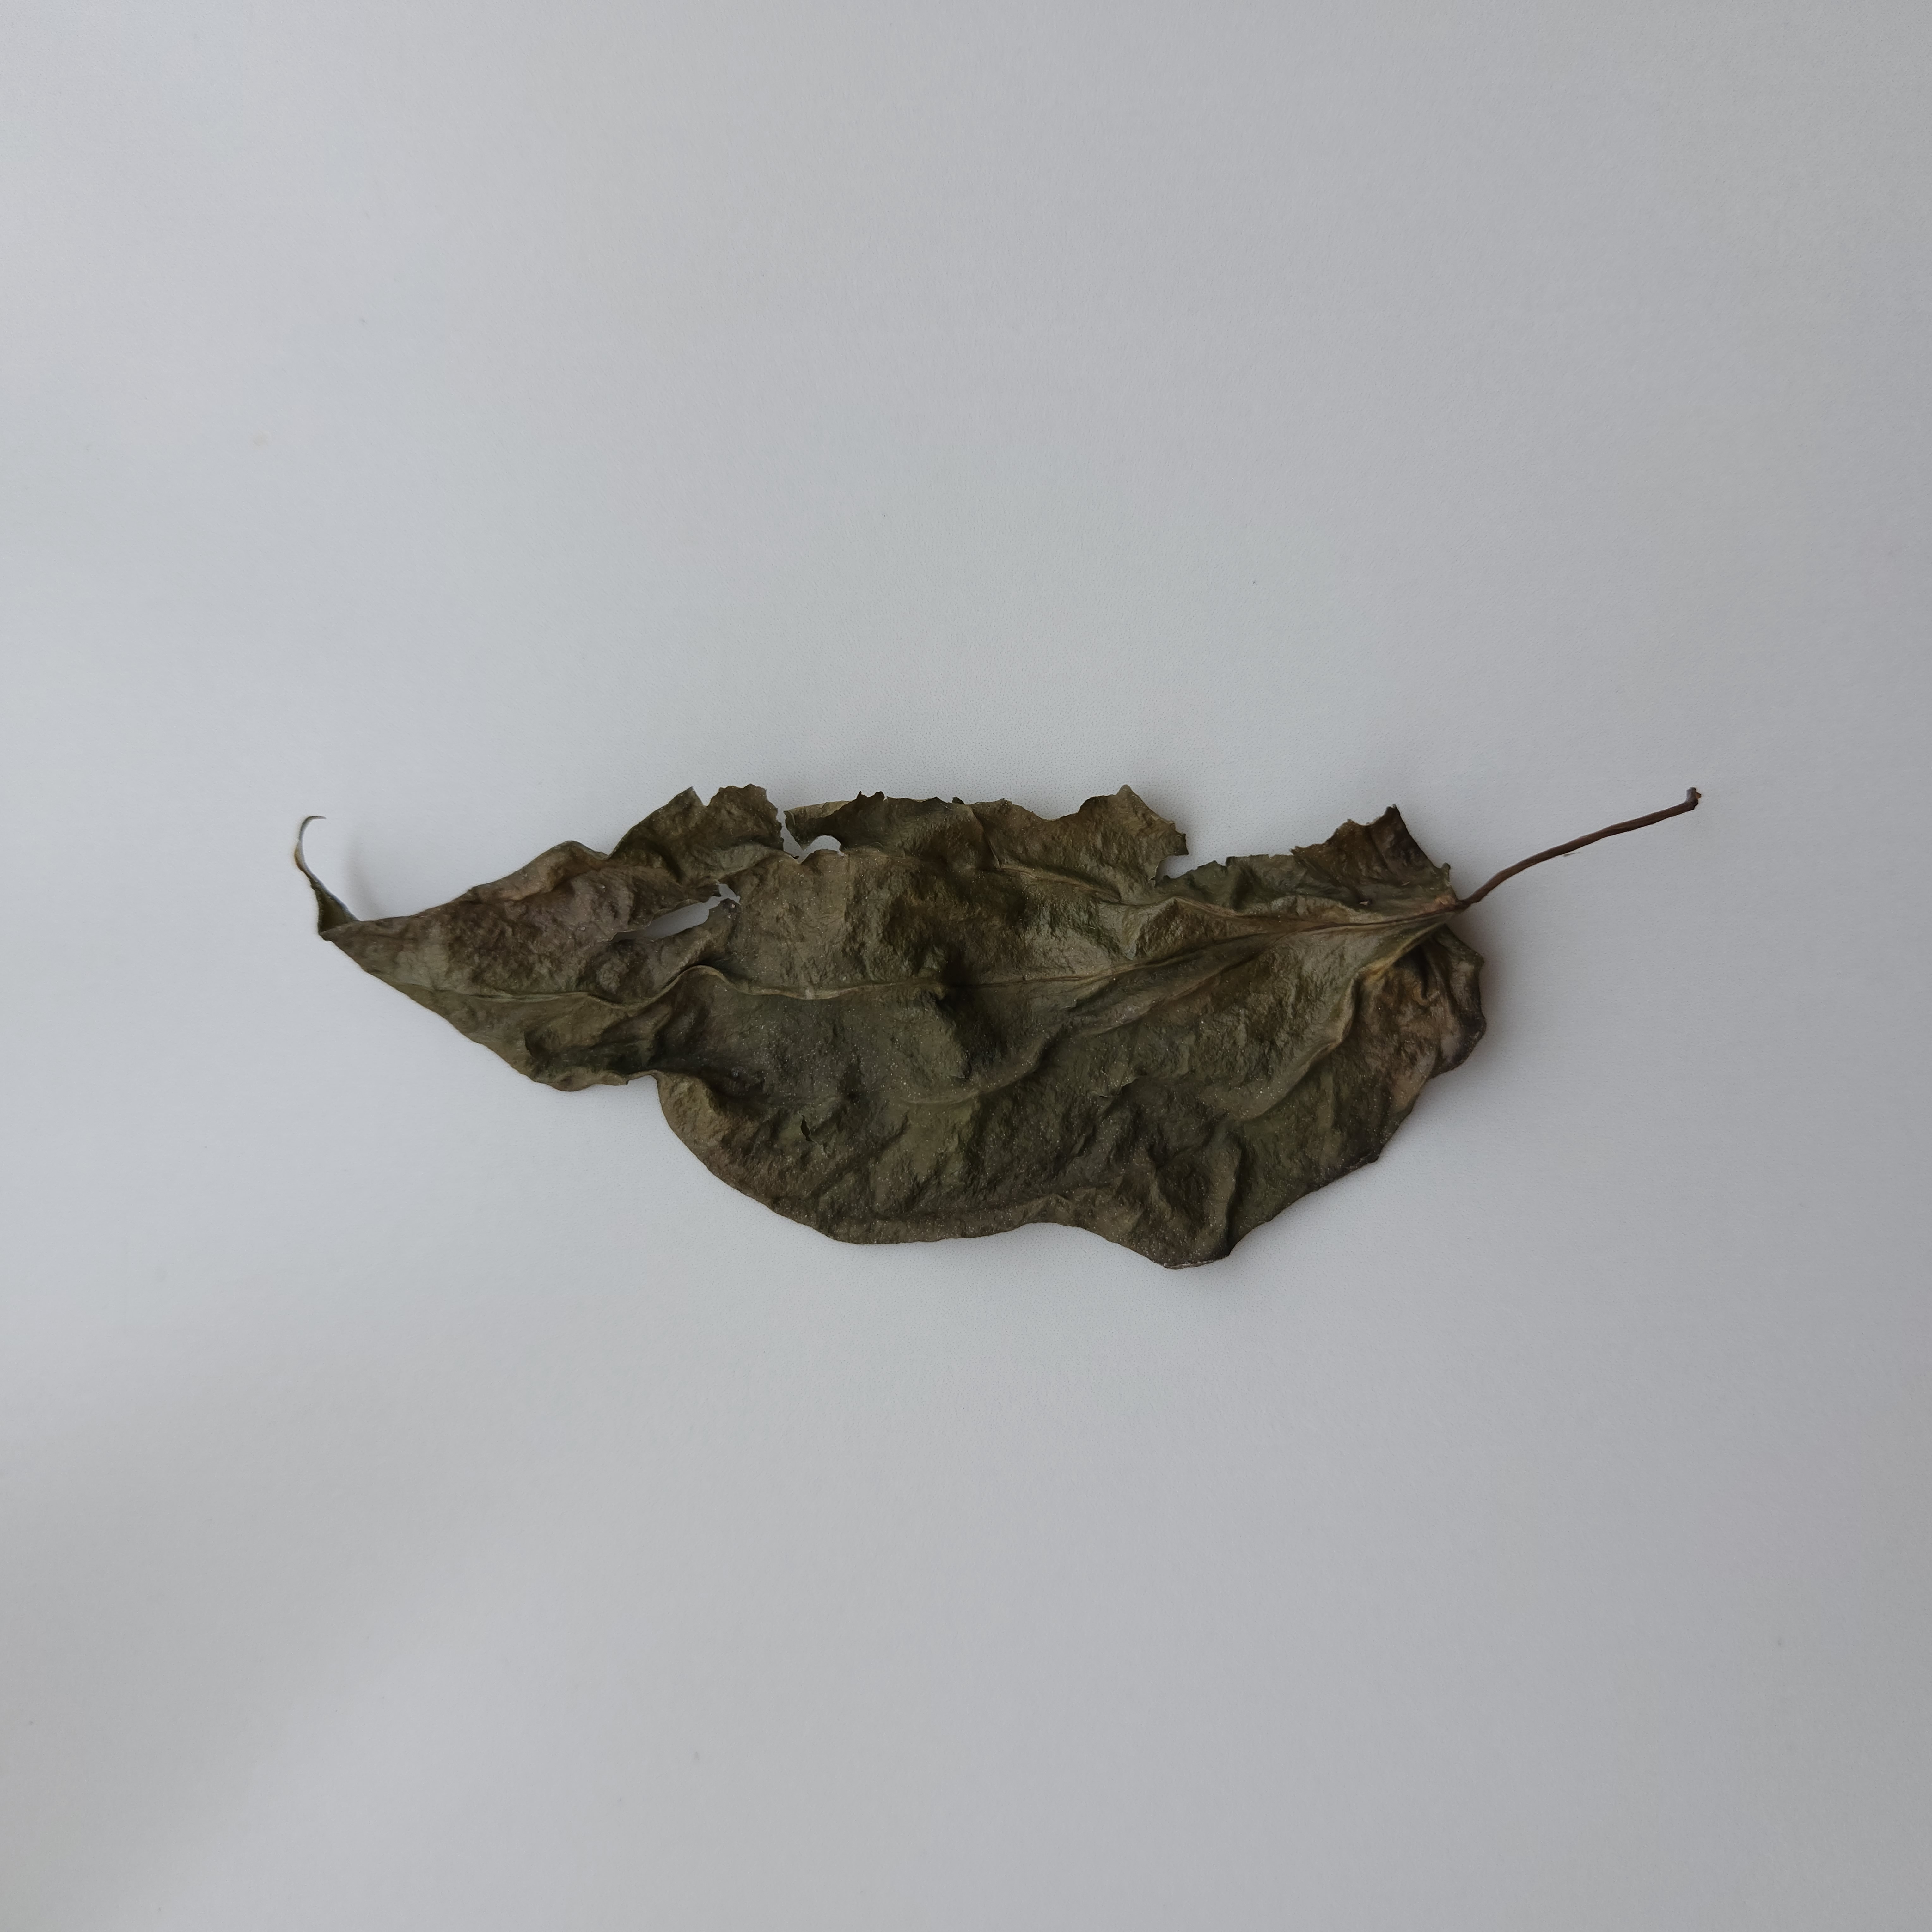
Label: Dried